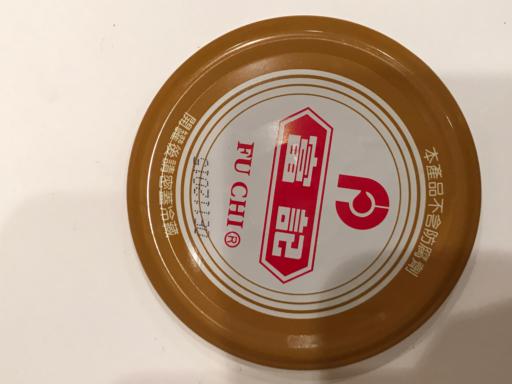
Waste category: metal